Die Moskau-Connection

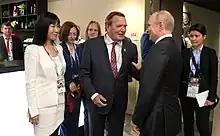
Gerhard Schröder (centre) with Vladimir Putin, at the opening of the 2018 FIFA World Cup

Die Moskau-Connection. Das Schröder-Netzwerk und Deutschlands Weg in die Abhängigkeit "(The Moscow Connection. The Schröder Network and Germany's Path to Dependency)" is a political non-fiction book in German. It was written by the German "Frankfurter Allgemeine Zeitung" journalists Reinhard Bingener and Markus Wehner. It was published in May 2023 and deals with the political and economic network around former Chancellor Gerhard Schröder - from 1998 to 2005 - of the Social Democratic Party of Germany (SPD). It also deals with how Schröder and his network cooperated with Russian President Vladimir Putin. According to the authors, this cooperation was one of the reasons why Germany gave signals of weakness towards Russia. This weakness and division in Europe encouraged Putin to continue with his aggressive policy – up to the Russian invasion of Ukraine in February 2022.